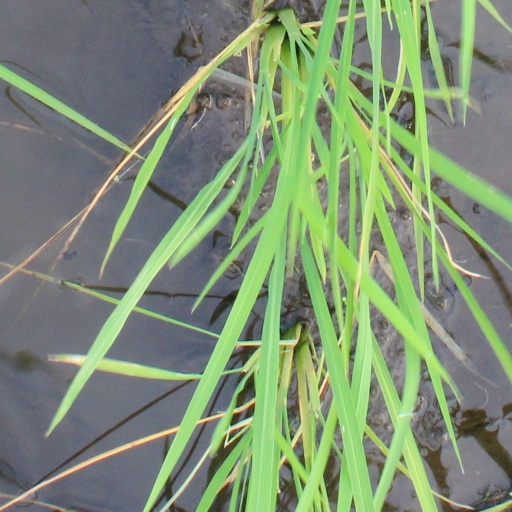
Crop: rice